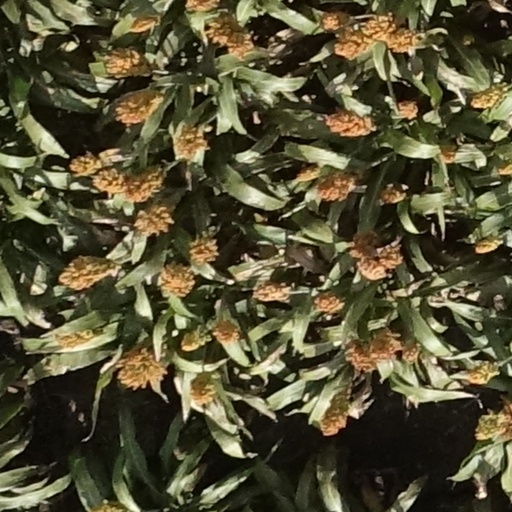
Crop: sorghum